Académie des Inscriptions et Belles-Lettres

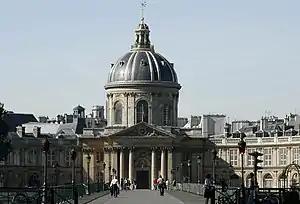
in Paris, the seat of the

The Académie originated in 1663 as a small council of humanists, "scholars who were the most versed in the knowledge of history and antiquity": Jean Chapelain, François Charpentier, Jacques Cassagne, Amable de Bourzeys, and Charles Perrault. In another source, Perrault is not mentioned, and other original members are named as François Charpentier and a M. Douvrier. The organizer was King Louis XIV's finance minister Jean-Baptiste Colbert. Its first name was the "Académie royale des Inscriptions et Médailles", and its mission was to compose or obtain Latin inscriptions to be written on public monuments and medals issued to celebrate the events of Louis' reign. However, under Colbert's management, the Académie performed many additional roles, such as determining the art that would decorate the Palace of Versailles.